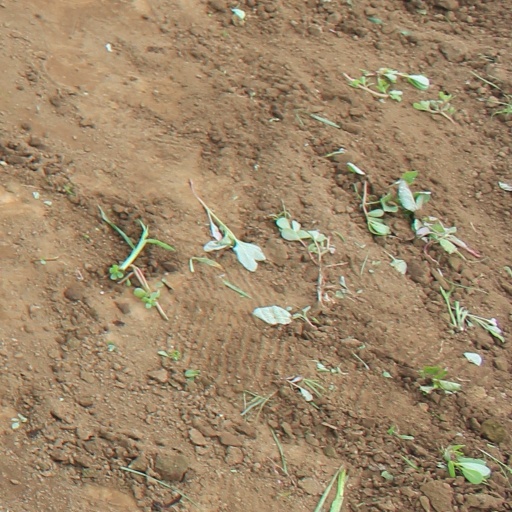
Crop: soybean